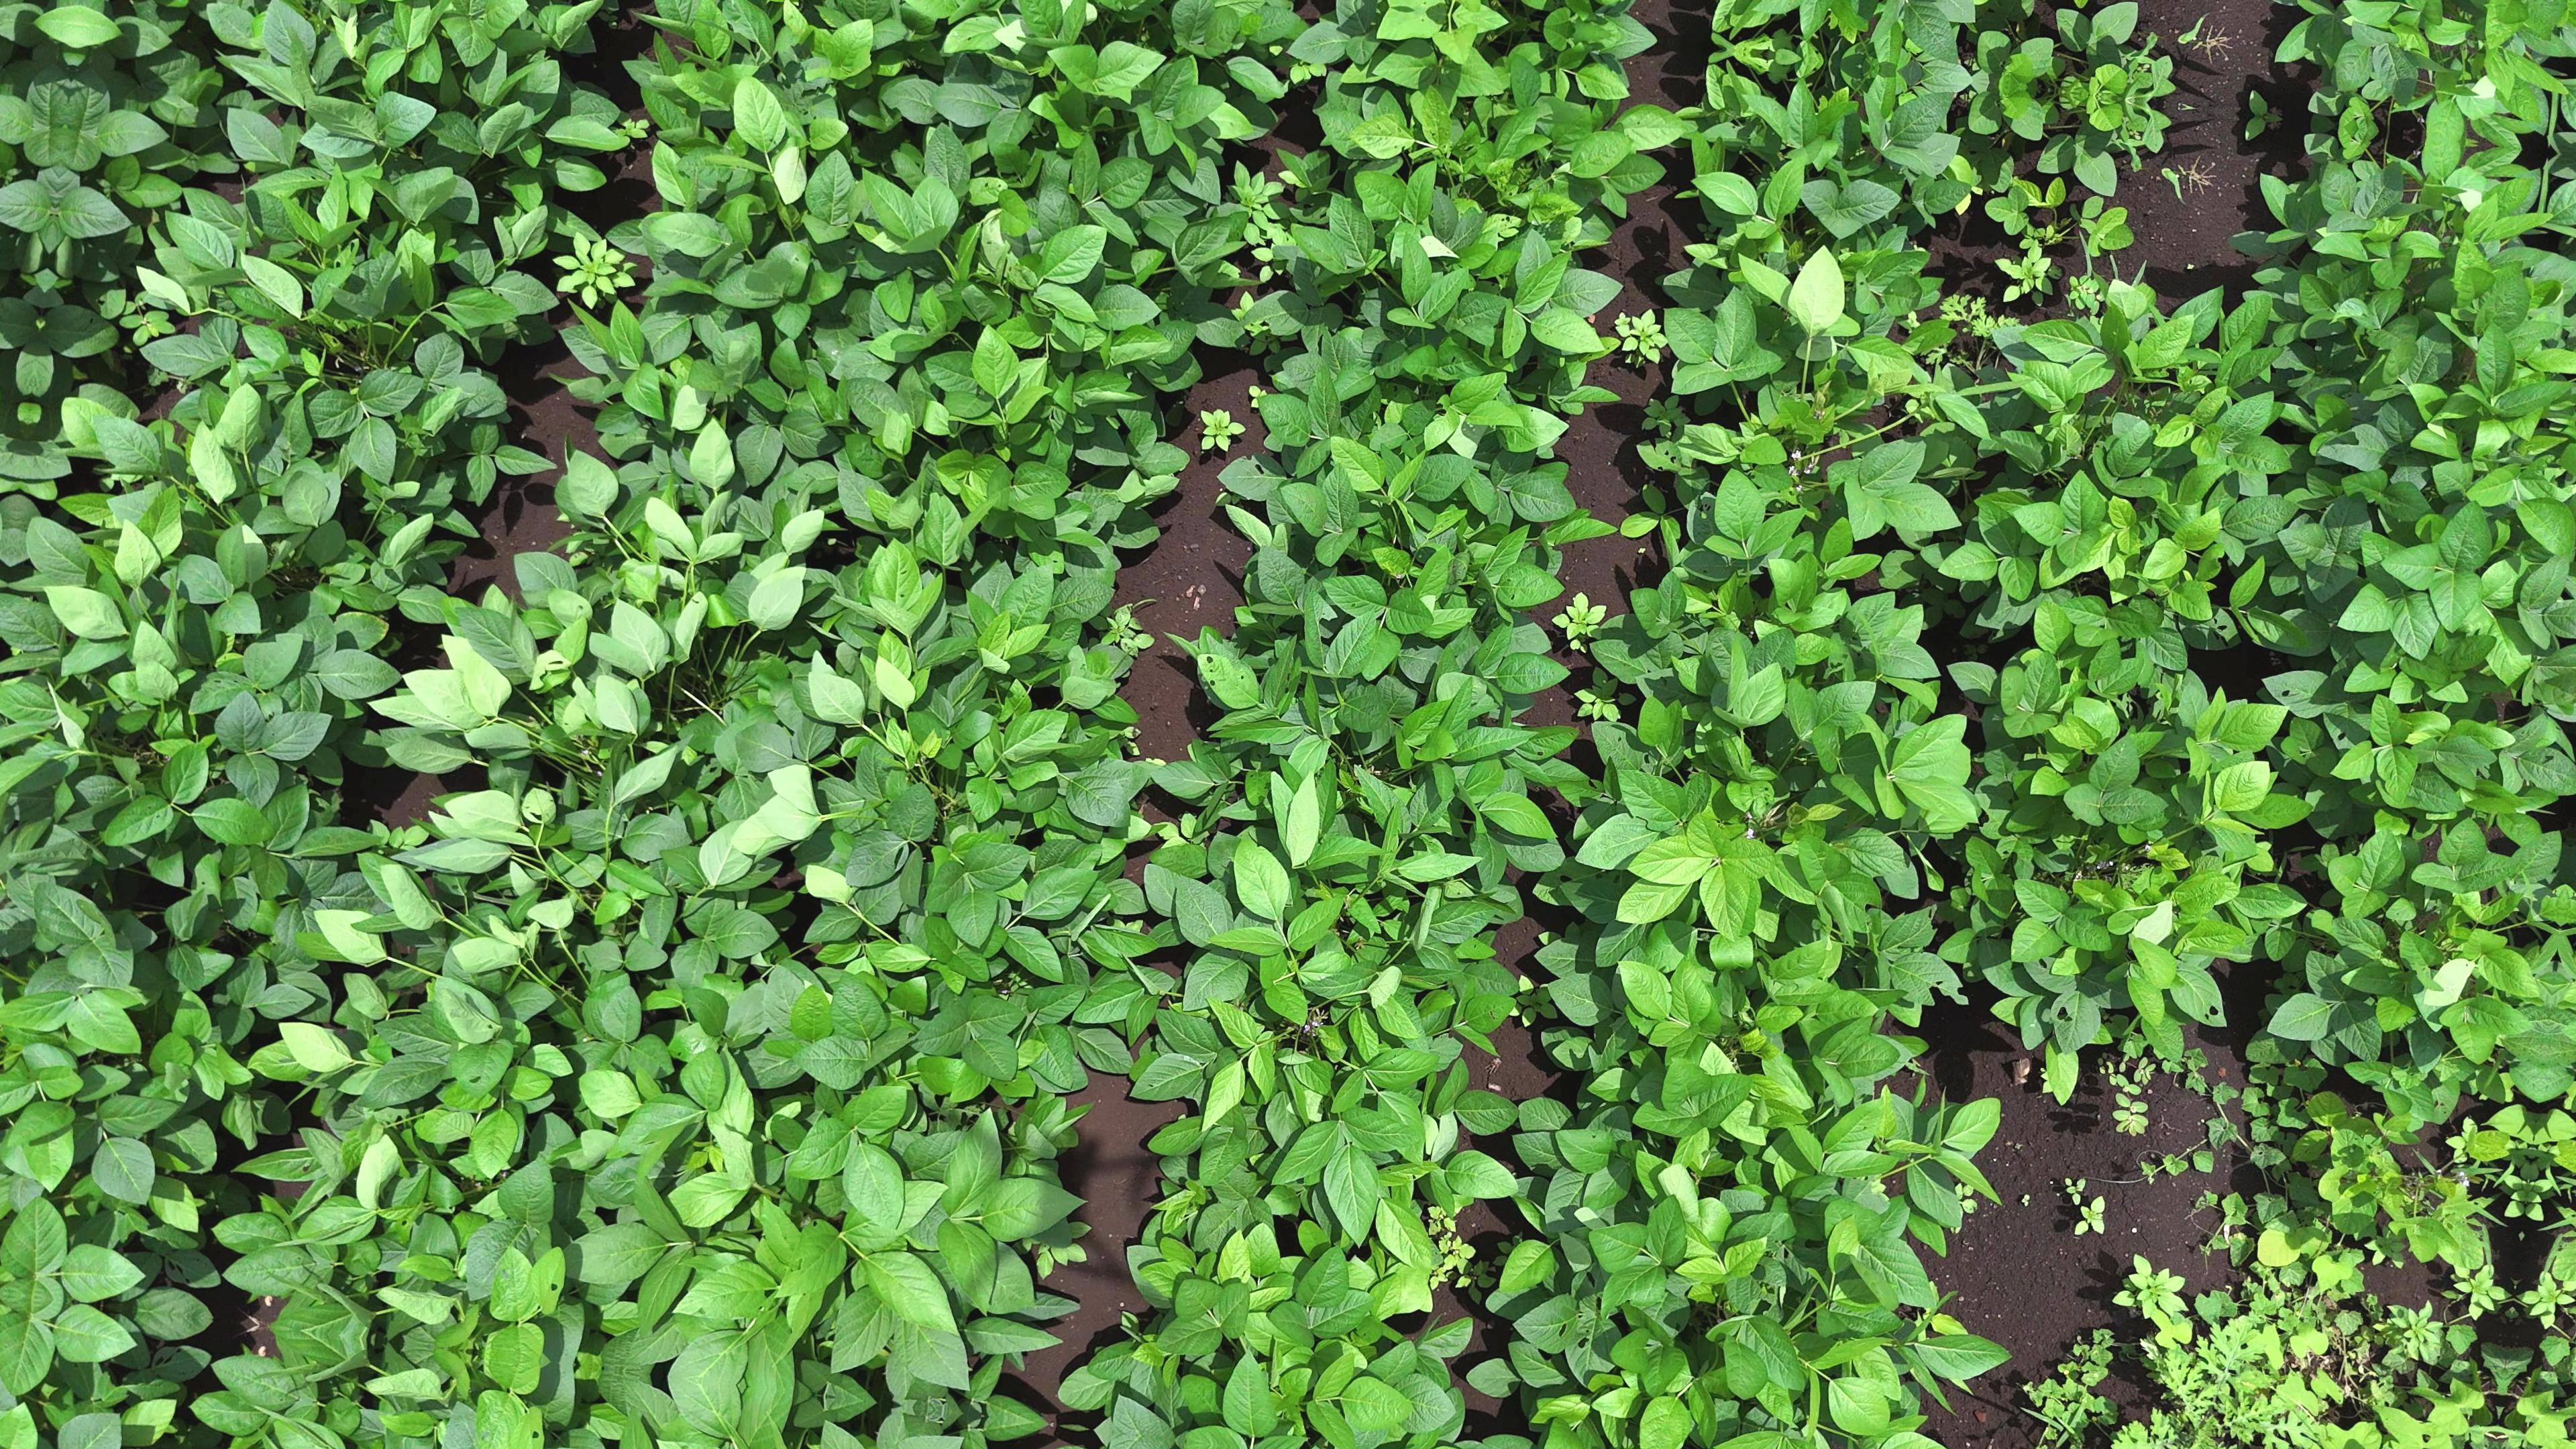
Label: Healthy